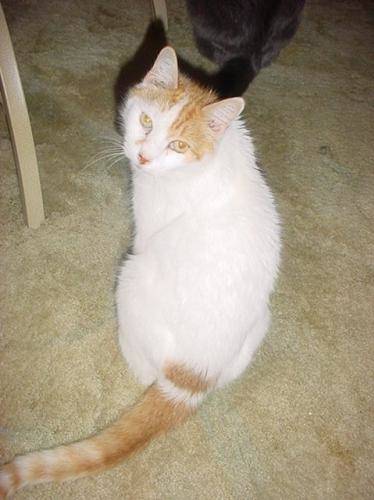
Label: cat